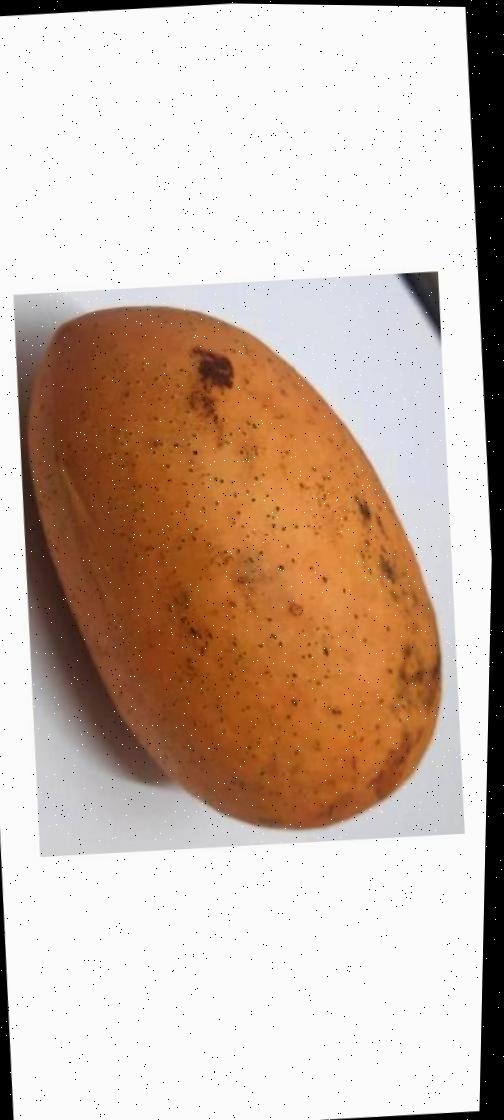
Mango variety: Ashshina Classic